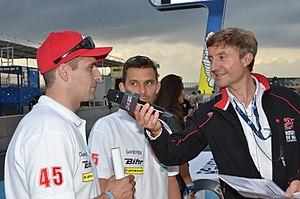
Bruno Vandestick lors des 24 Heures Moto 2014
Bruno Vandestick, né le 7 avril 1968 au Mans dans la Sarthe, est un animateur de radio et de télévision français.